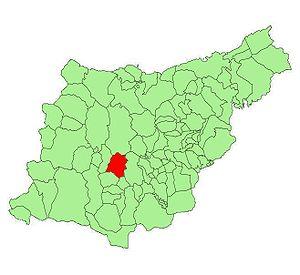
Ezkio-Itsaso en basque ou Ezquioga-Ichaso en espagnol est une commune du Guipuscoa dans la communauté autonome du Pays basque en Espagne.